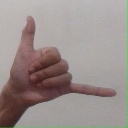
अक्षर: द